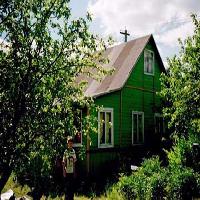
Weather: cloudy or overcast